Duel

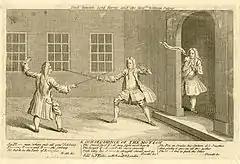
Dueling remained highly popular in European society, despite various attempts at banning the practice.

The first published "code duello", or "code of dueling", appeared in Renaissance Italy. The first formalized national code was that of France, during the Renaissance. From the late 1580s to the 1620s, an estimated 10,000 French individuals (most of them nobility) were killed in duels.